Henry Rollins

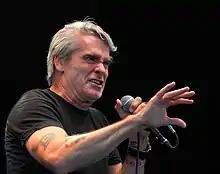
Rollins in 2013, performing spoken word

On the same topic, Rollins more recently said in 2016 "For me, music was a time and a place. I never really enjoyed being in a band. It was in me and it needed to come out, like a 25-year exorcism. One day, I woke up, and I didn't have any more lyrics. I just had nothing to contribute to the form, and I was done with band practice and traveling in groups."